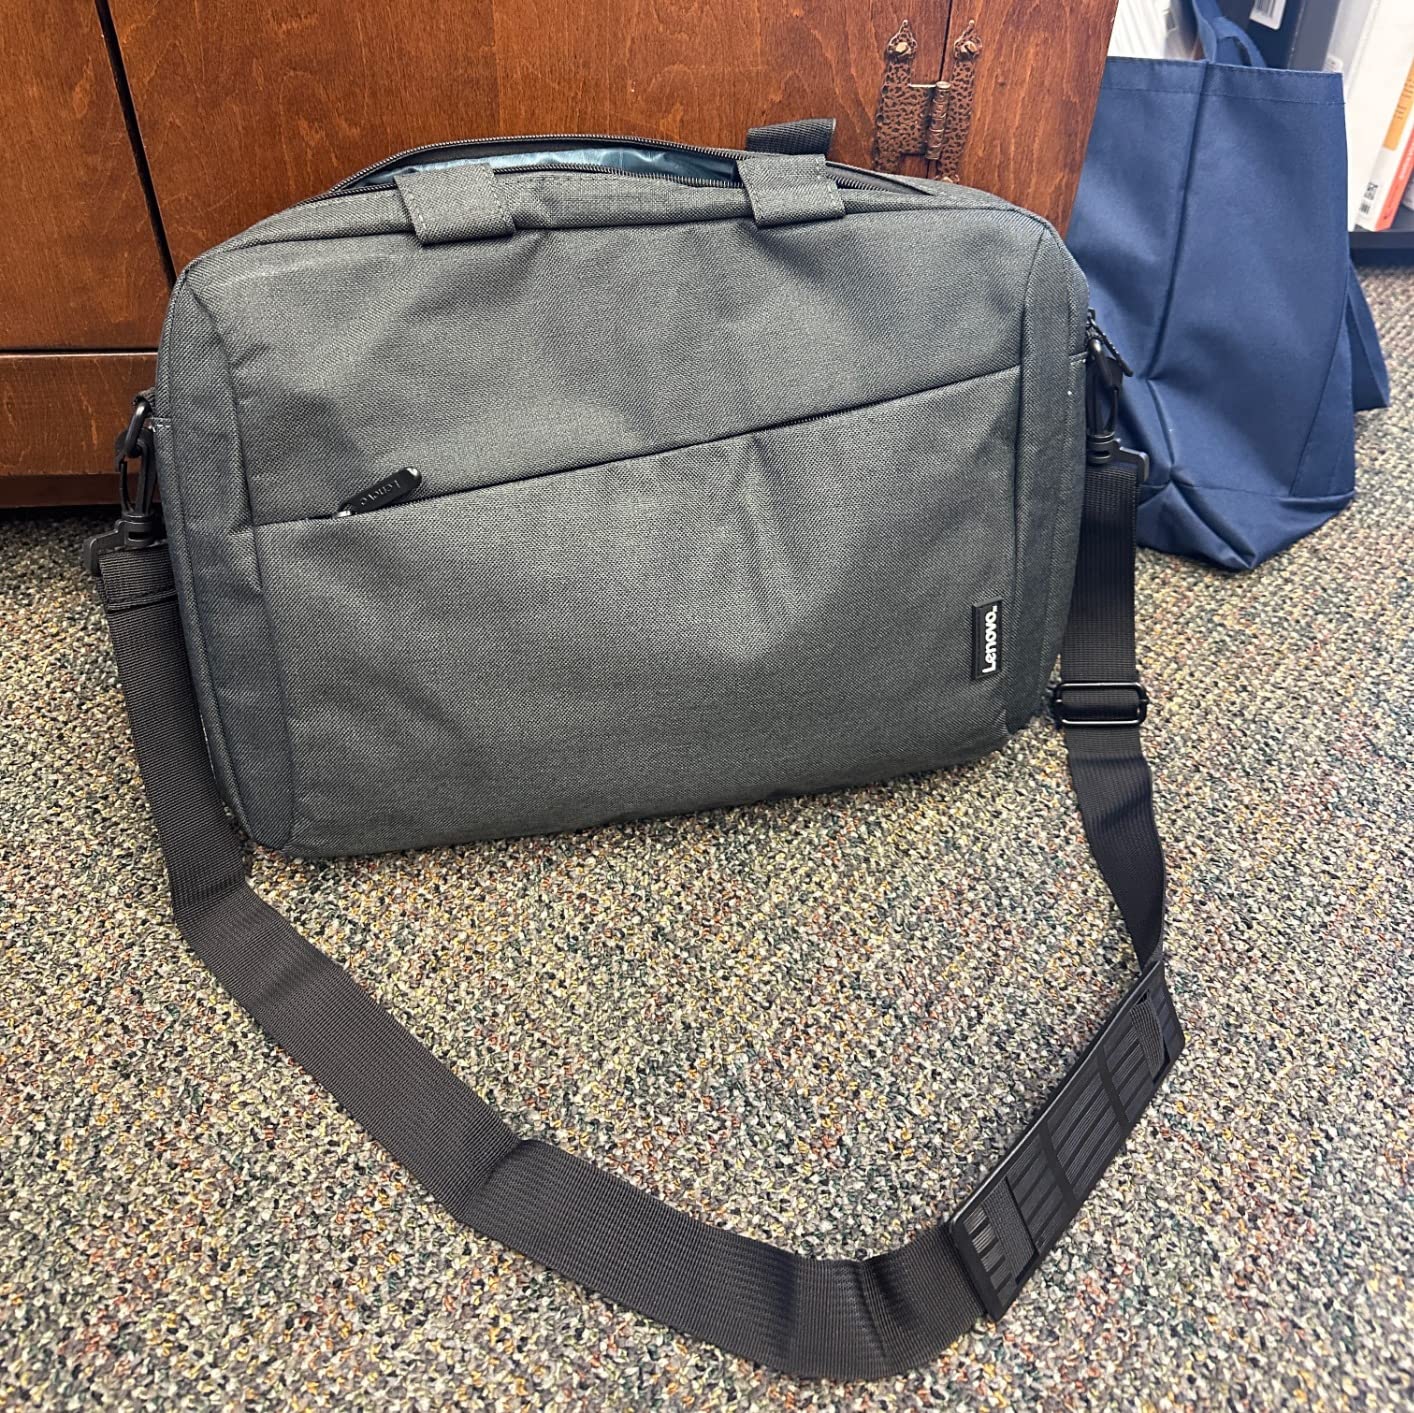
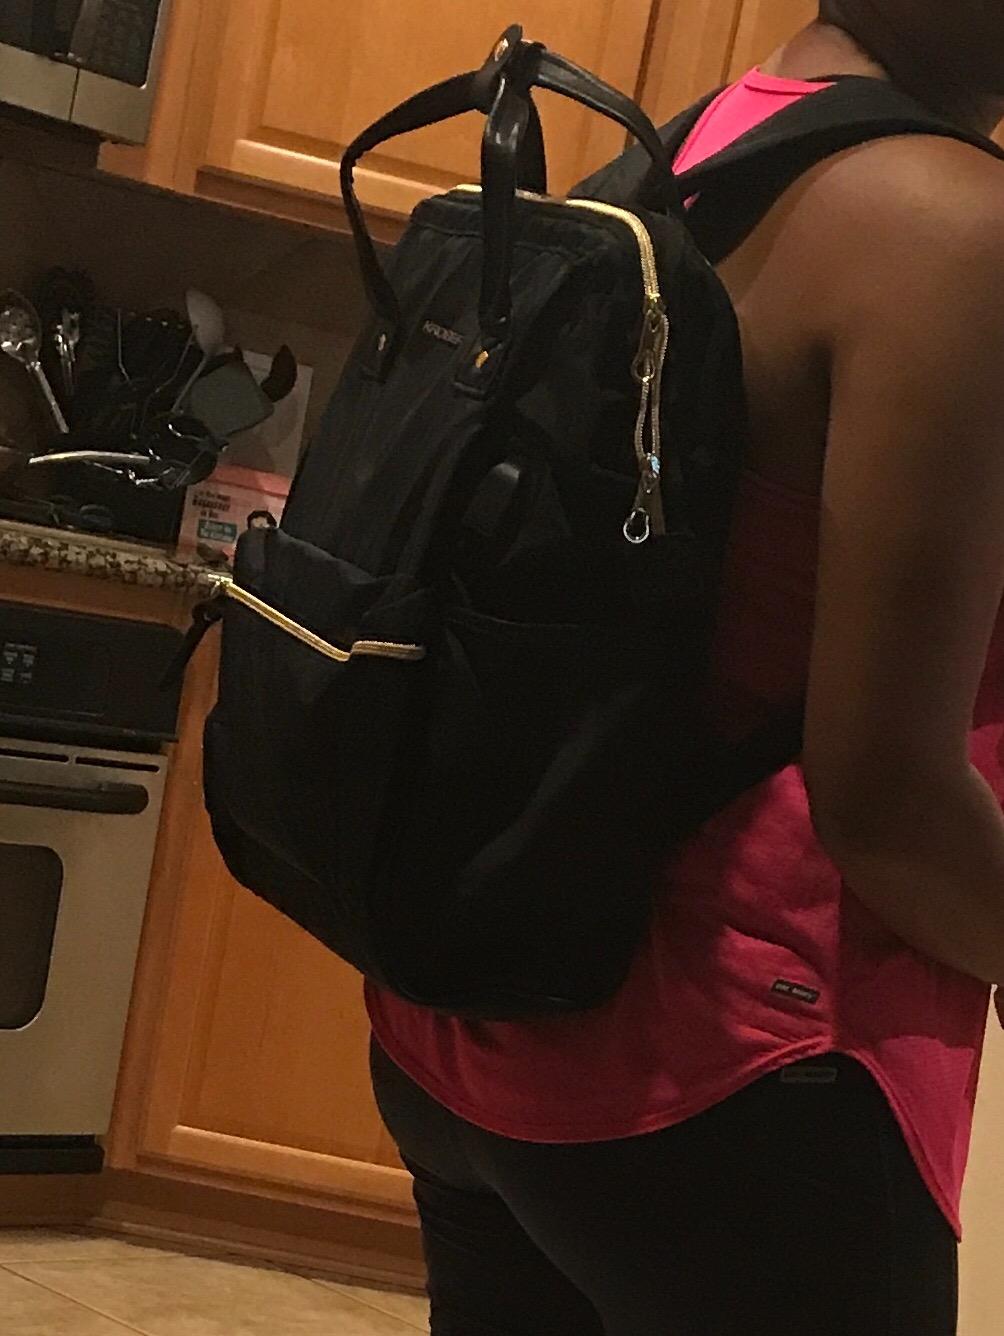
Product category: bag
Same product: no